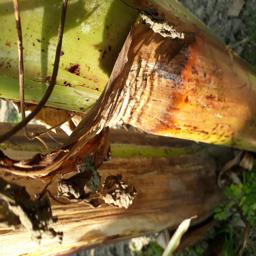
Label: PSEUDOSTEM WEEVIL